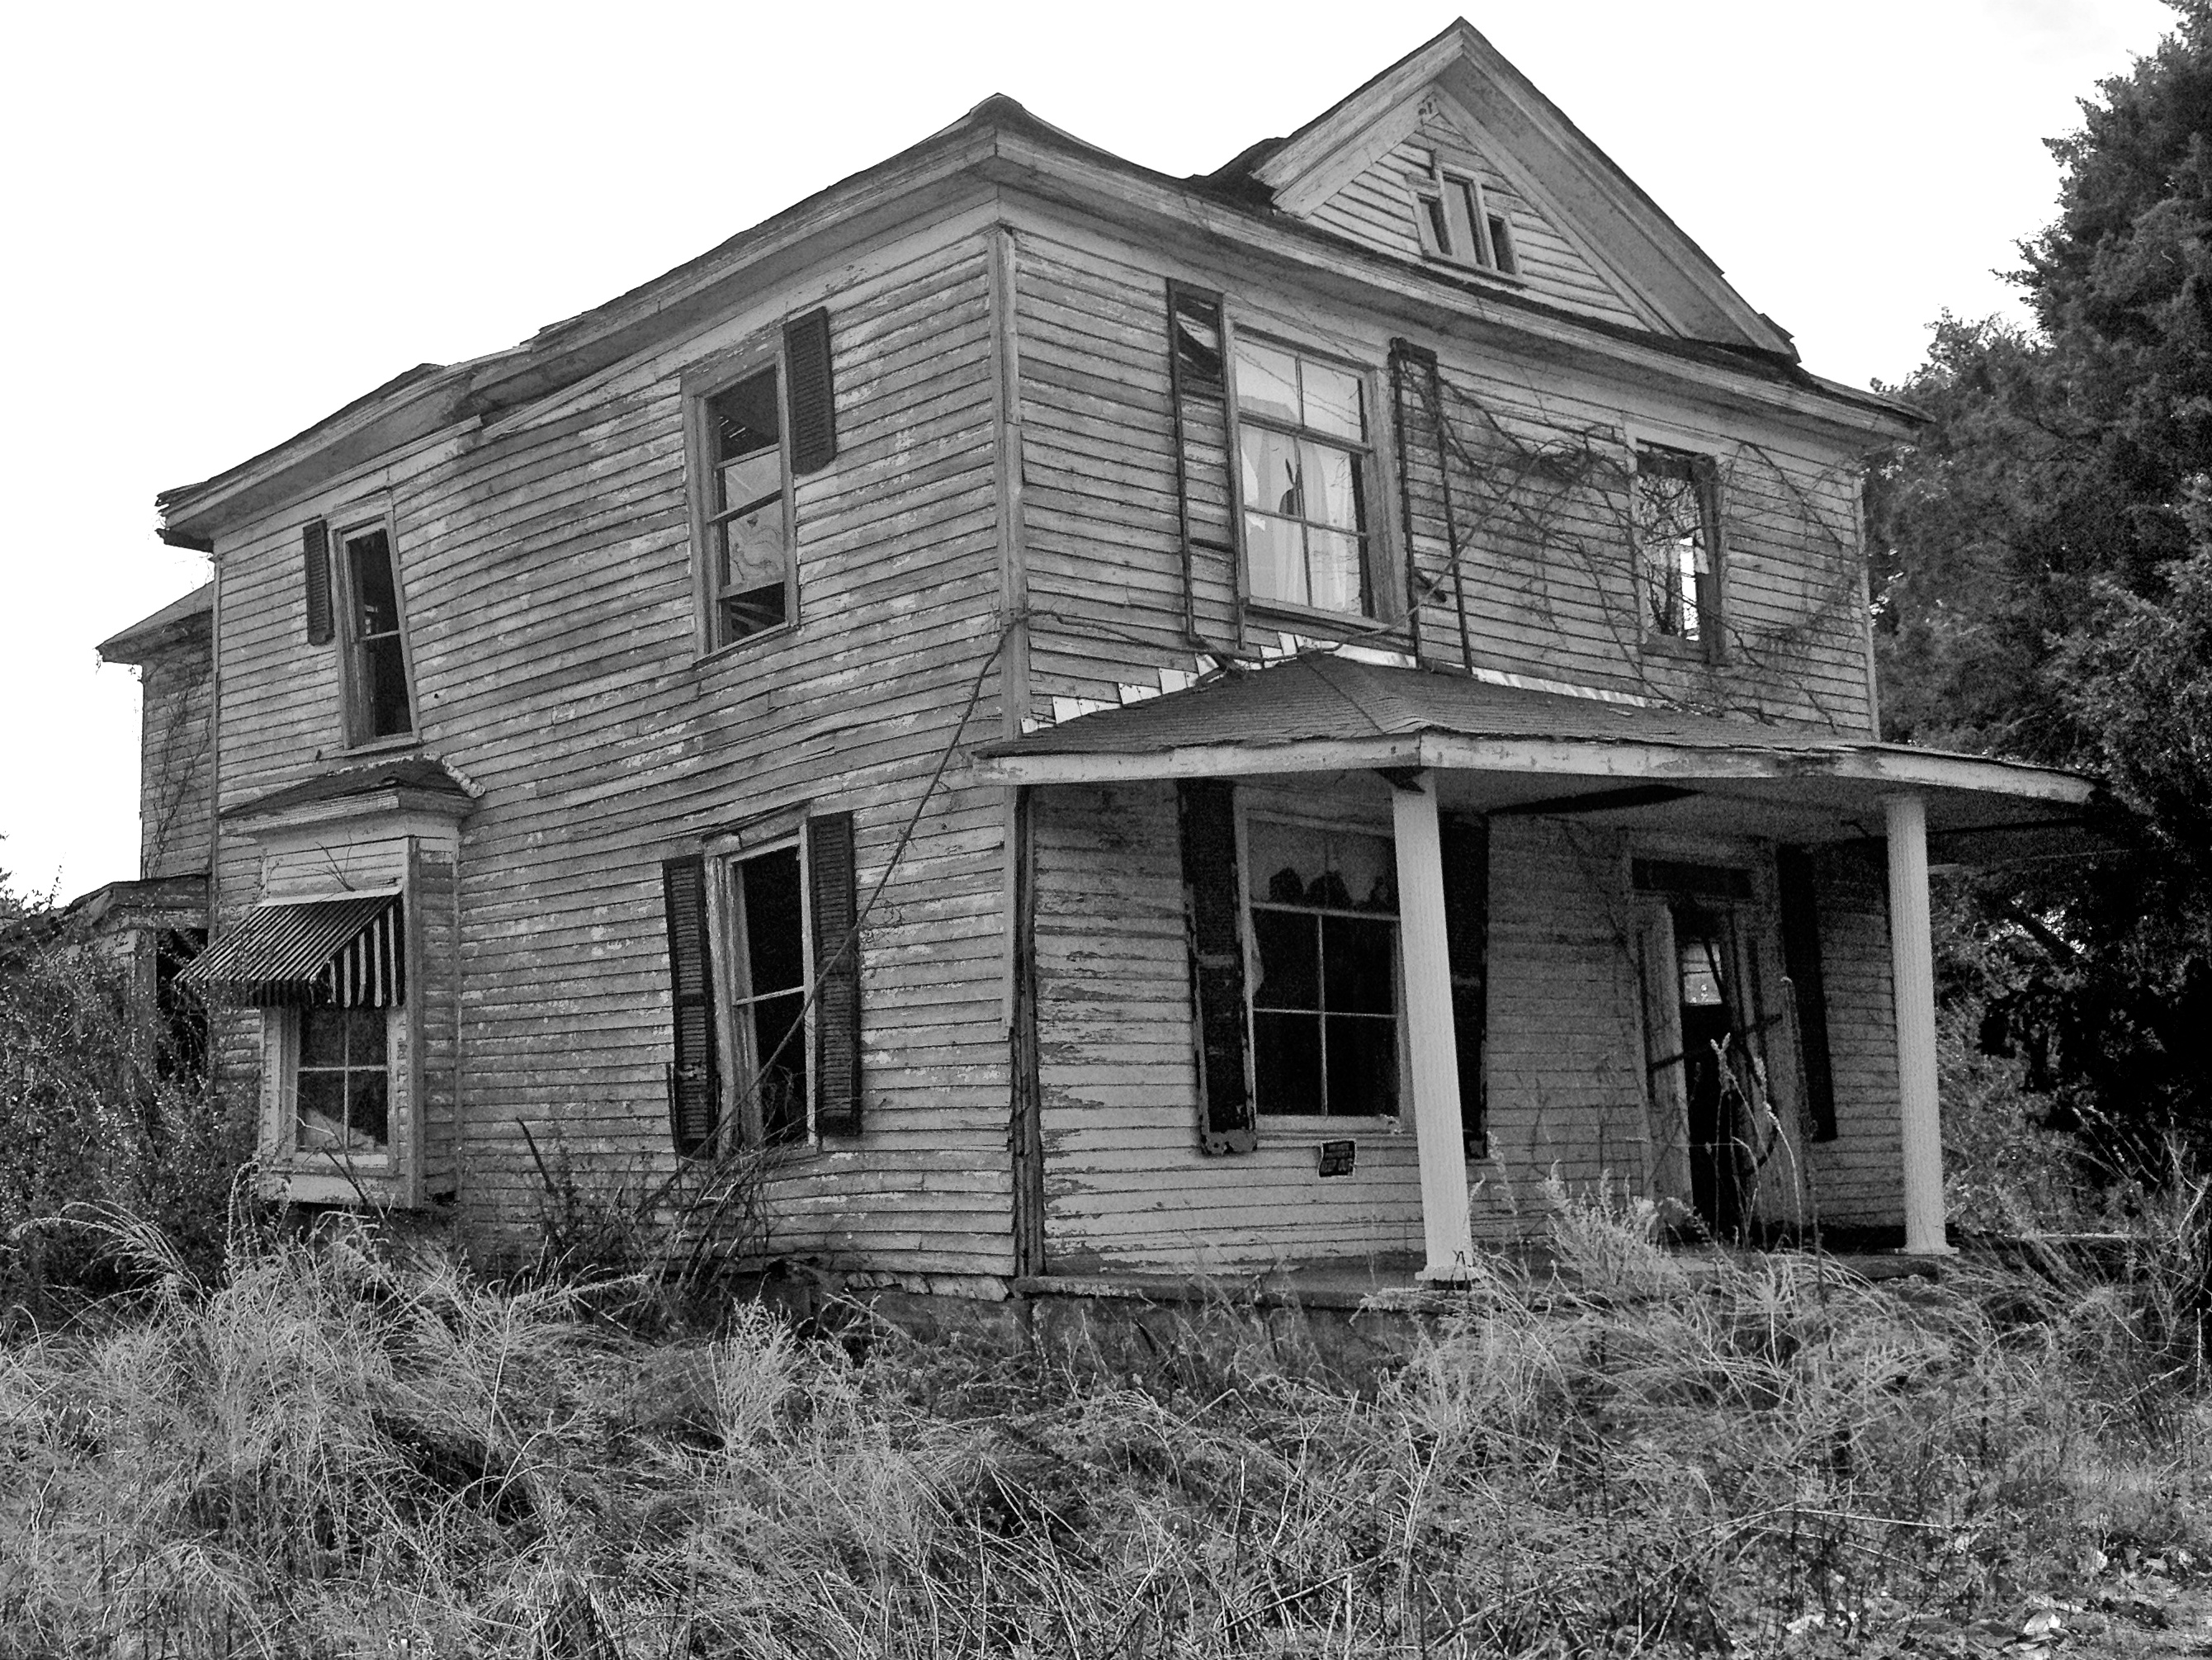
black and white, mansion, house, building, home, shack, suburb, cottage, facade, property, monochrome, farmhouse, history, estate, 2012366, siding, monochrome photography, residential area